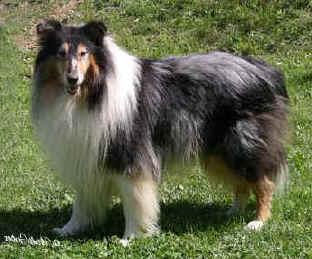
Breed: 227-n000094-collie